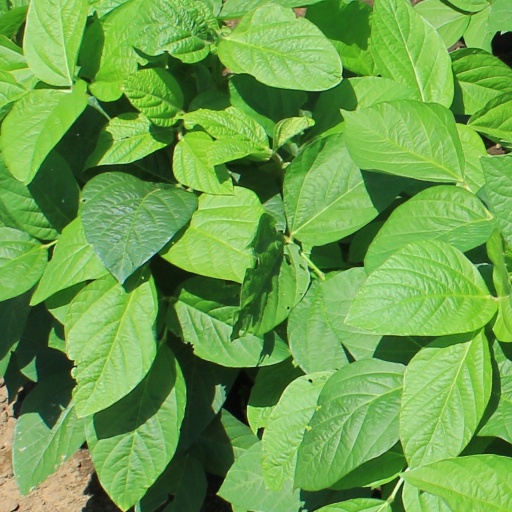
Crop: soybean